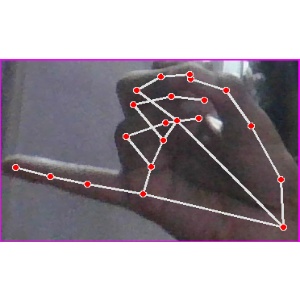
अक्षर: च